Courtney A. Kemp

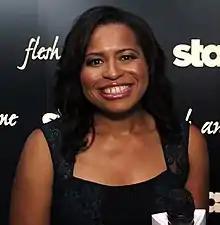
Kemp in 2015

Courtney A. Kemp (born May 4, 1977) is an American television writer and producer. She created the 2014 television series franchise "Power Universe" for the network Starz. She has written for such shows as "The Good Wife" and "Beauty & the Beast".